47th Pennsylvania Infantry Regiment

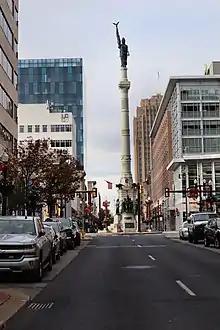
The Soldiers and Sailors Monument, erected in 1899 at Seventh and Hamilton streets in Center City Allentown, where it still stands, honors men from Allentown and its suburbs killed in their volunteer service in the 47th Pennsylvania Infantry Regiment and other Union Army units during the American Civil War.

From the late 19th century on and well into nearly the middle of the 20th century, small towns and large cities across Pennsylvania erected monuments to honor their respective residents who fought in the American Civil War. Some of these memorials were designed to pay homage only to the contributions of the 47th Pennsylvania Volunteers or one of its individual companies, such as the monument erected at the Sunbury Cemetery in Sunbury in Northumberland County, which honors the men who served with the 47th's C Company.